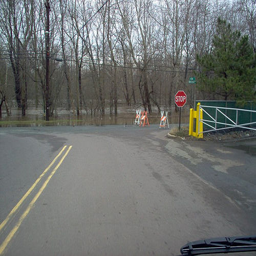
A road with a security gate and a red stop sign.
A red stop sign sitting on the side of a road.
A car approaches a stop sign at an intersection.
A traffic sign and construction signs near a wooded area.
This is the end of a road with a stop sign and barricades blocking off part of the road it intersects with.